List of pre-dreadnought battleships of the Royal Navy

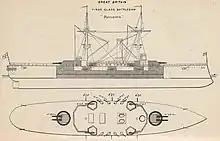
The ship's armament is carried in two large gun turrets, one fore and one aft, with an armored box battery between them

The 1892 construction programme had initially called for three new first-class battleships that were to be armed with a new gun, but development of the gun was delayed. At the request of the Controller of the Navy, Rear Admiral John A. "Jacky" Fisher, and the Director of Naval Intelligence, Captain Cyprian Bridge, an improved "Centurion" design was prepared, despite the fact that no requirements for a third vessel of the second class existed. Another White design, "Renown" incorporated several advances, including the first use of Harvey armour in the Royal Navy, the first sloped armour deck, and the first adoption of modern, enclosed gun shields (which would come to be known as gun turrets). Fisher pressed for six of the vessels to be built instead of what was to become the "Majestic" class, but the Admiralty rejected the request on the grounds that the main guns were insufficient for use against enemy battleships, and there was no need for large fleets of the vessels overseas.